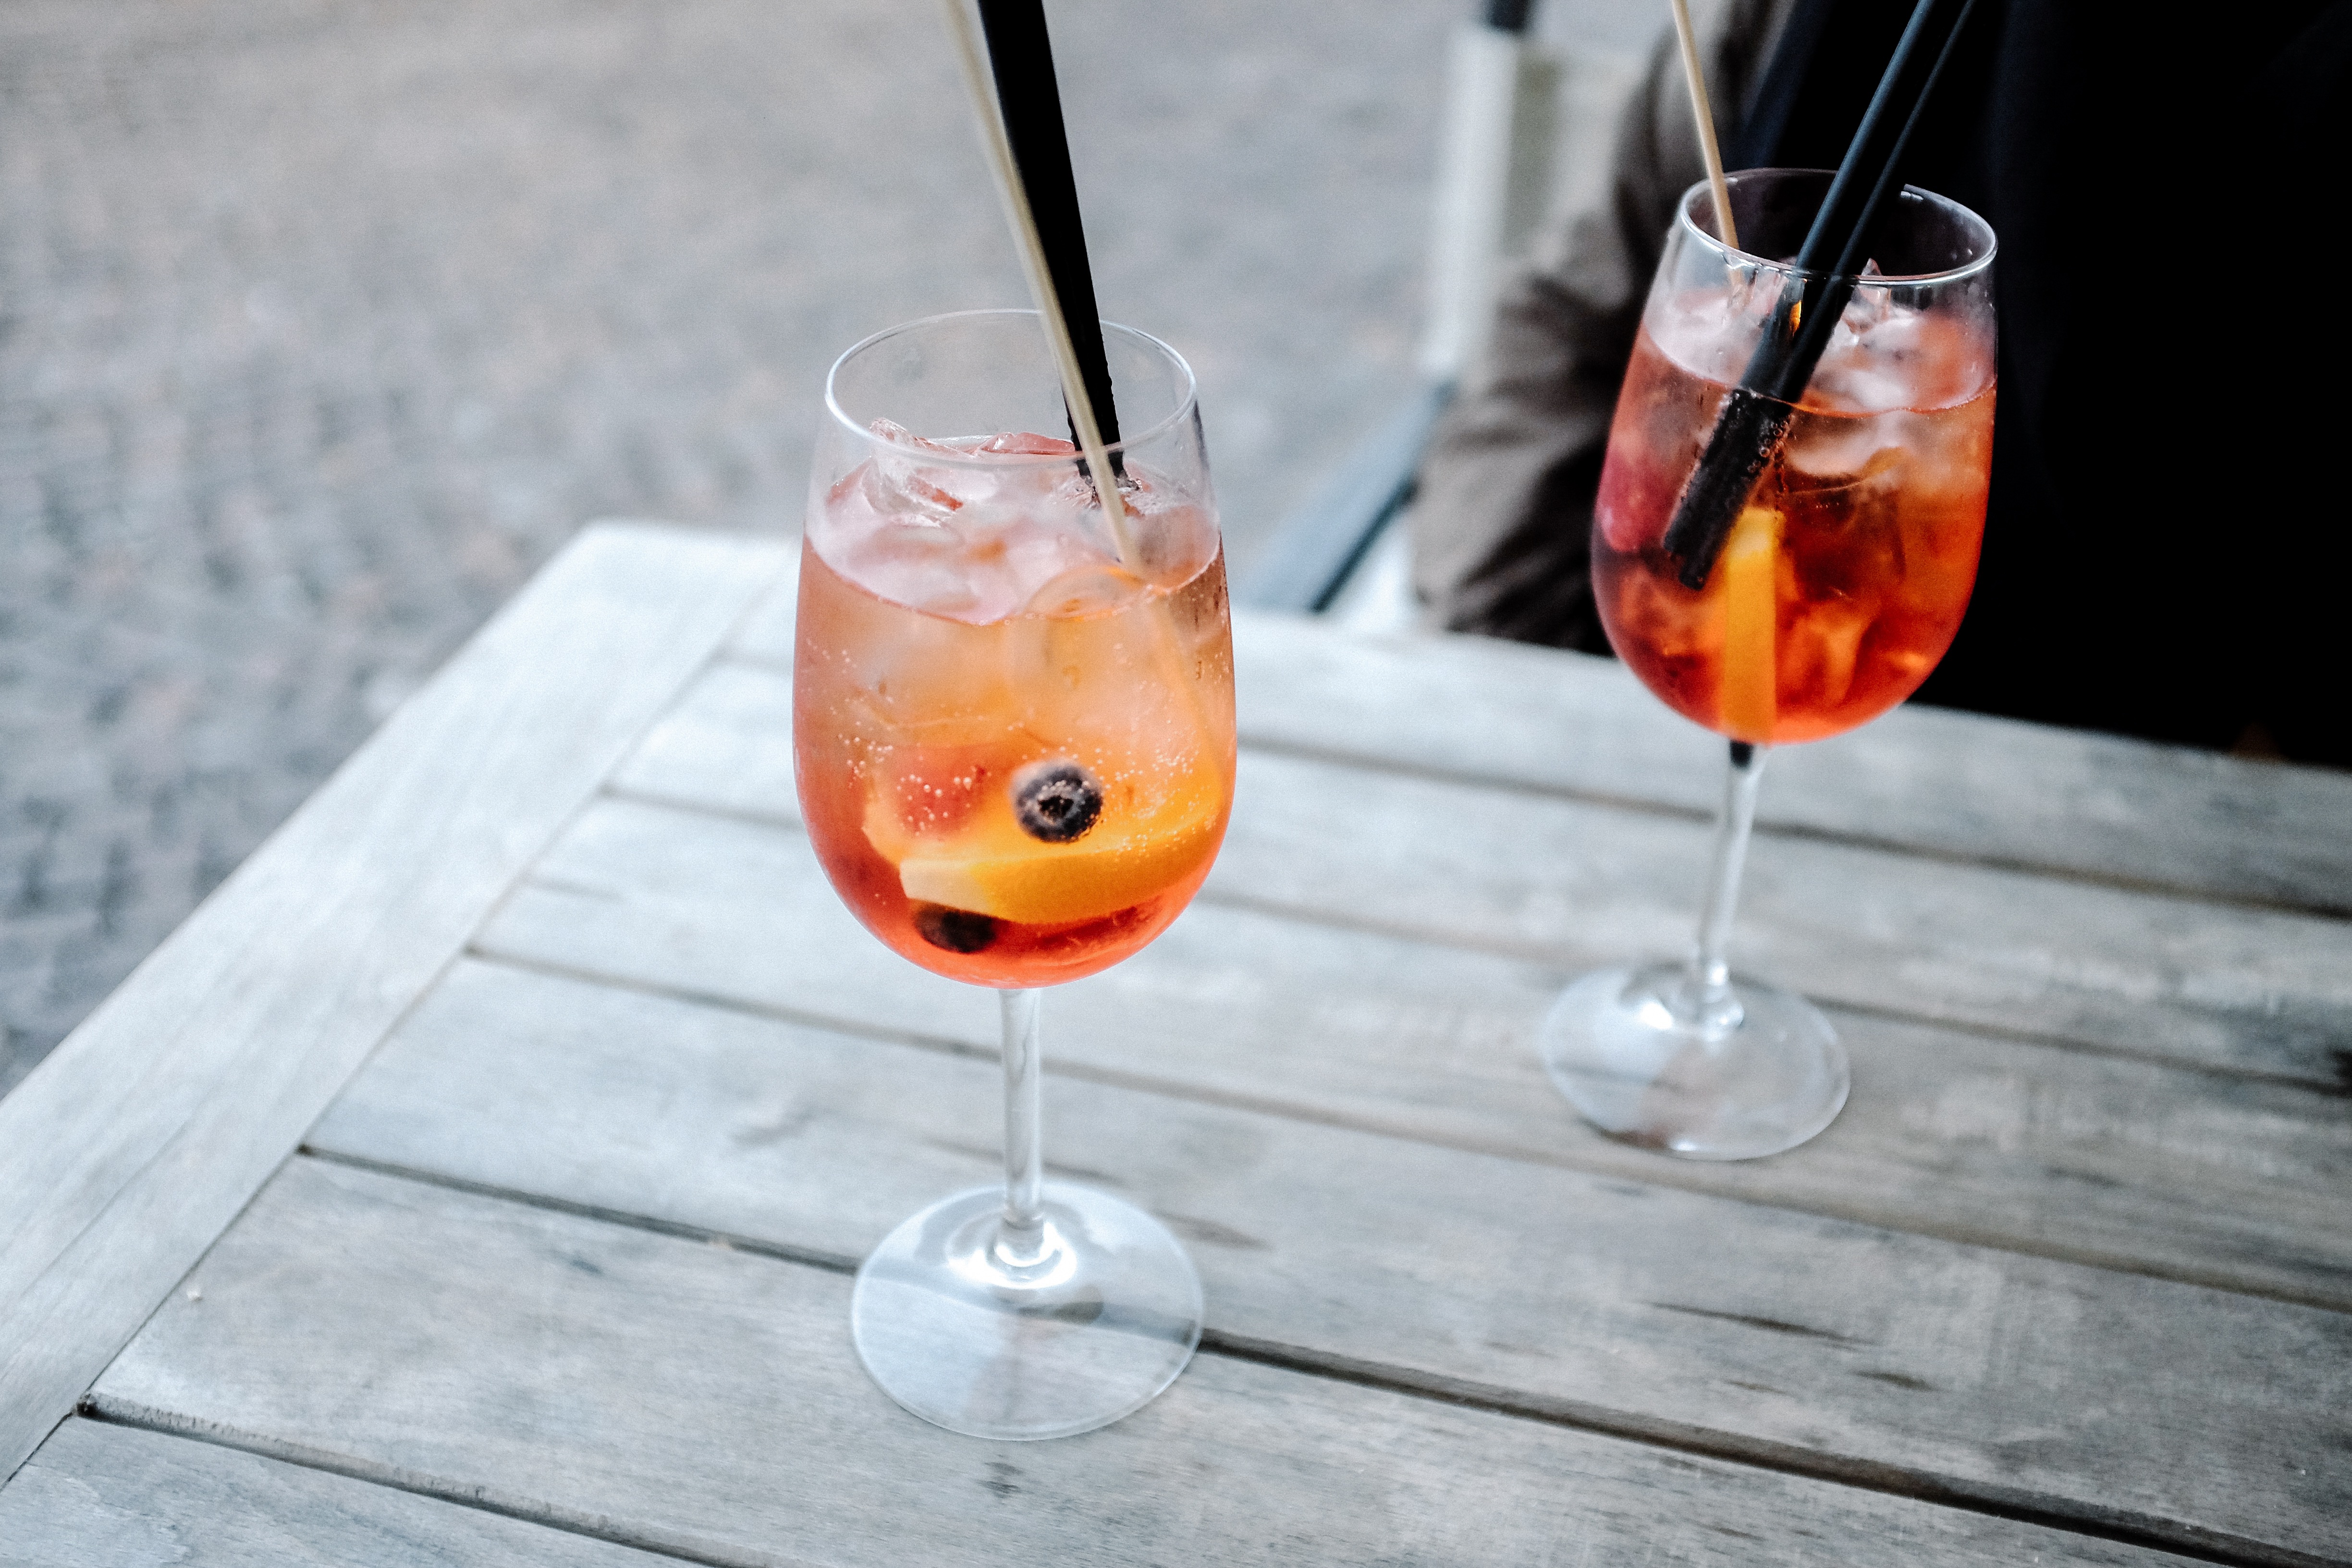
table, glass, drink, cocktail, drinks, beverages, alcoholic beverage, distilled beverage